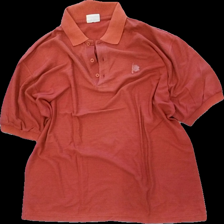
View: front
Type: Top
Category: Men
Brand: Missing
Colors: Red
Material: 68% cotton 32% polyester
Cut: Regular
Size: XL
Season: All
Stains: Minor
Smell: Major
Damage: urtvättad
Price range: <50
Recommended usage: Export